Mariastern Abbey, Hohenweiler

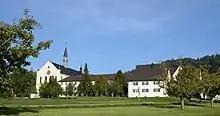
Cistercian abbey Mariastern monastery Maria Stern - Gwiggen in Hohenweiler, Vorarlberg.

Mariastern Abbey is a Cistercian nunnery in Hohenweiler, Austria.